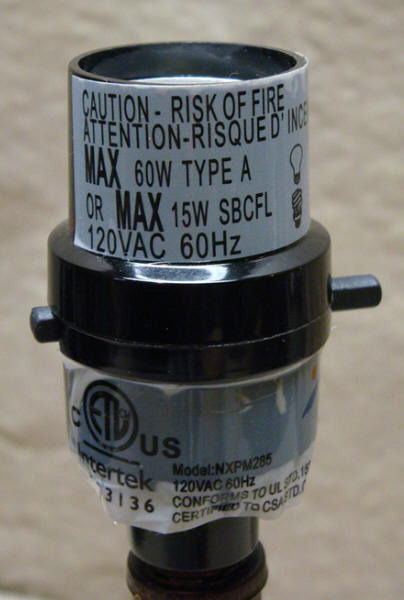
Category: lamp